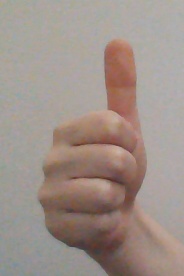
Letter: aleff